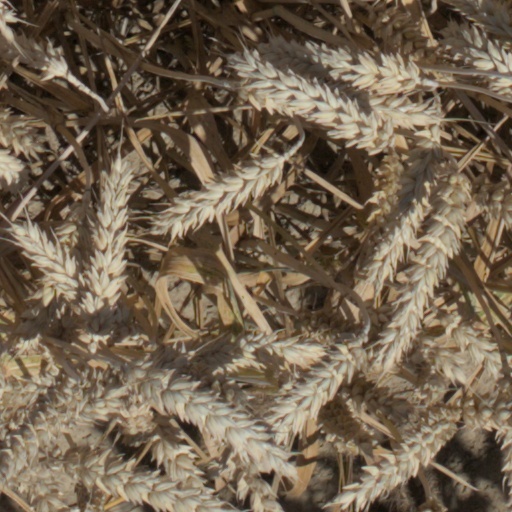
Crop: wheat